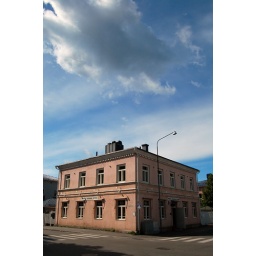
The oldest stone building in Kuopio.